5-HT3 receptor

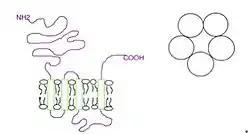
Figure 1. The subunits are assembled as a pentamer (right) and each subunit has four transmembrane domains (left).

The subunits surround a central ion channel in a pseudo-symmetric manner (Fig.1). Each subunit comprises an extracellular N-terminal domain which comprises the orthosteric ligand-binding site; a transmembrane domain consisting of four interconnected alpha helices (M1-M4), with the extracellular M2-M3 loop involved in the gating mechanism; a large cytoplasmic domain between M3 and M4 involved in receptor trafficking and regulation; and a short extracellular C-terminus (Fig.1). Whereas extracellular domain is the site of action of agonists and competitive antagonists, the transmembrane domain contains the central ion pore, receptor gate, and principle selectivity filter that allows ions to cross the cell membrane.